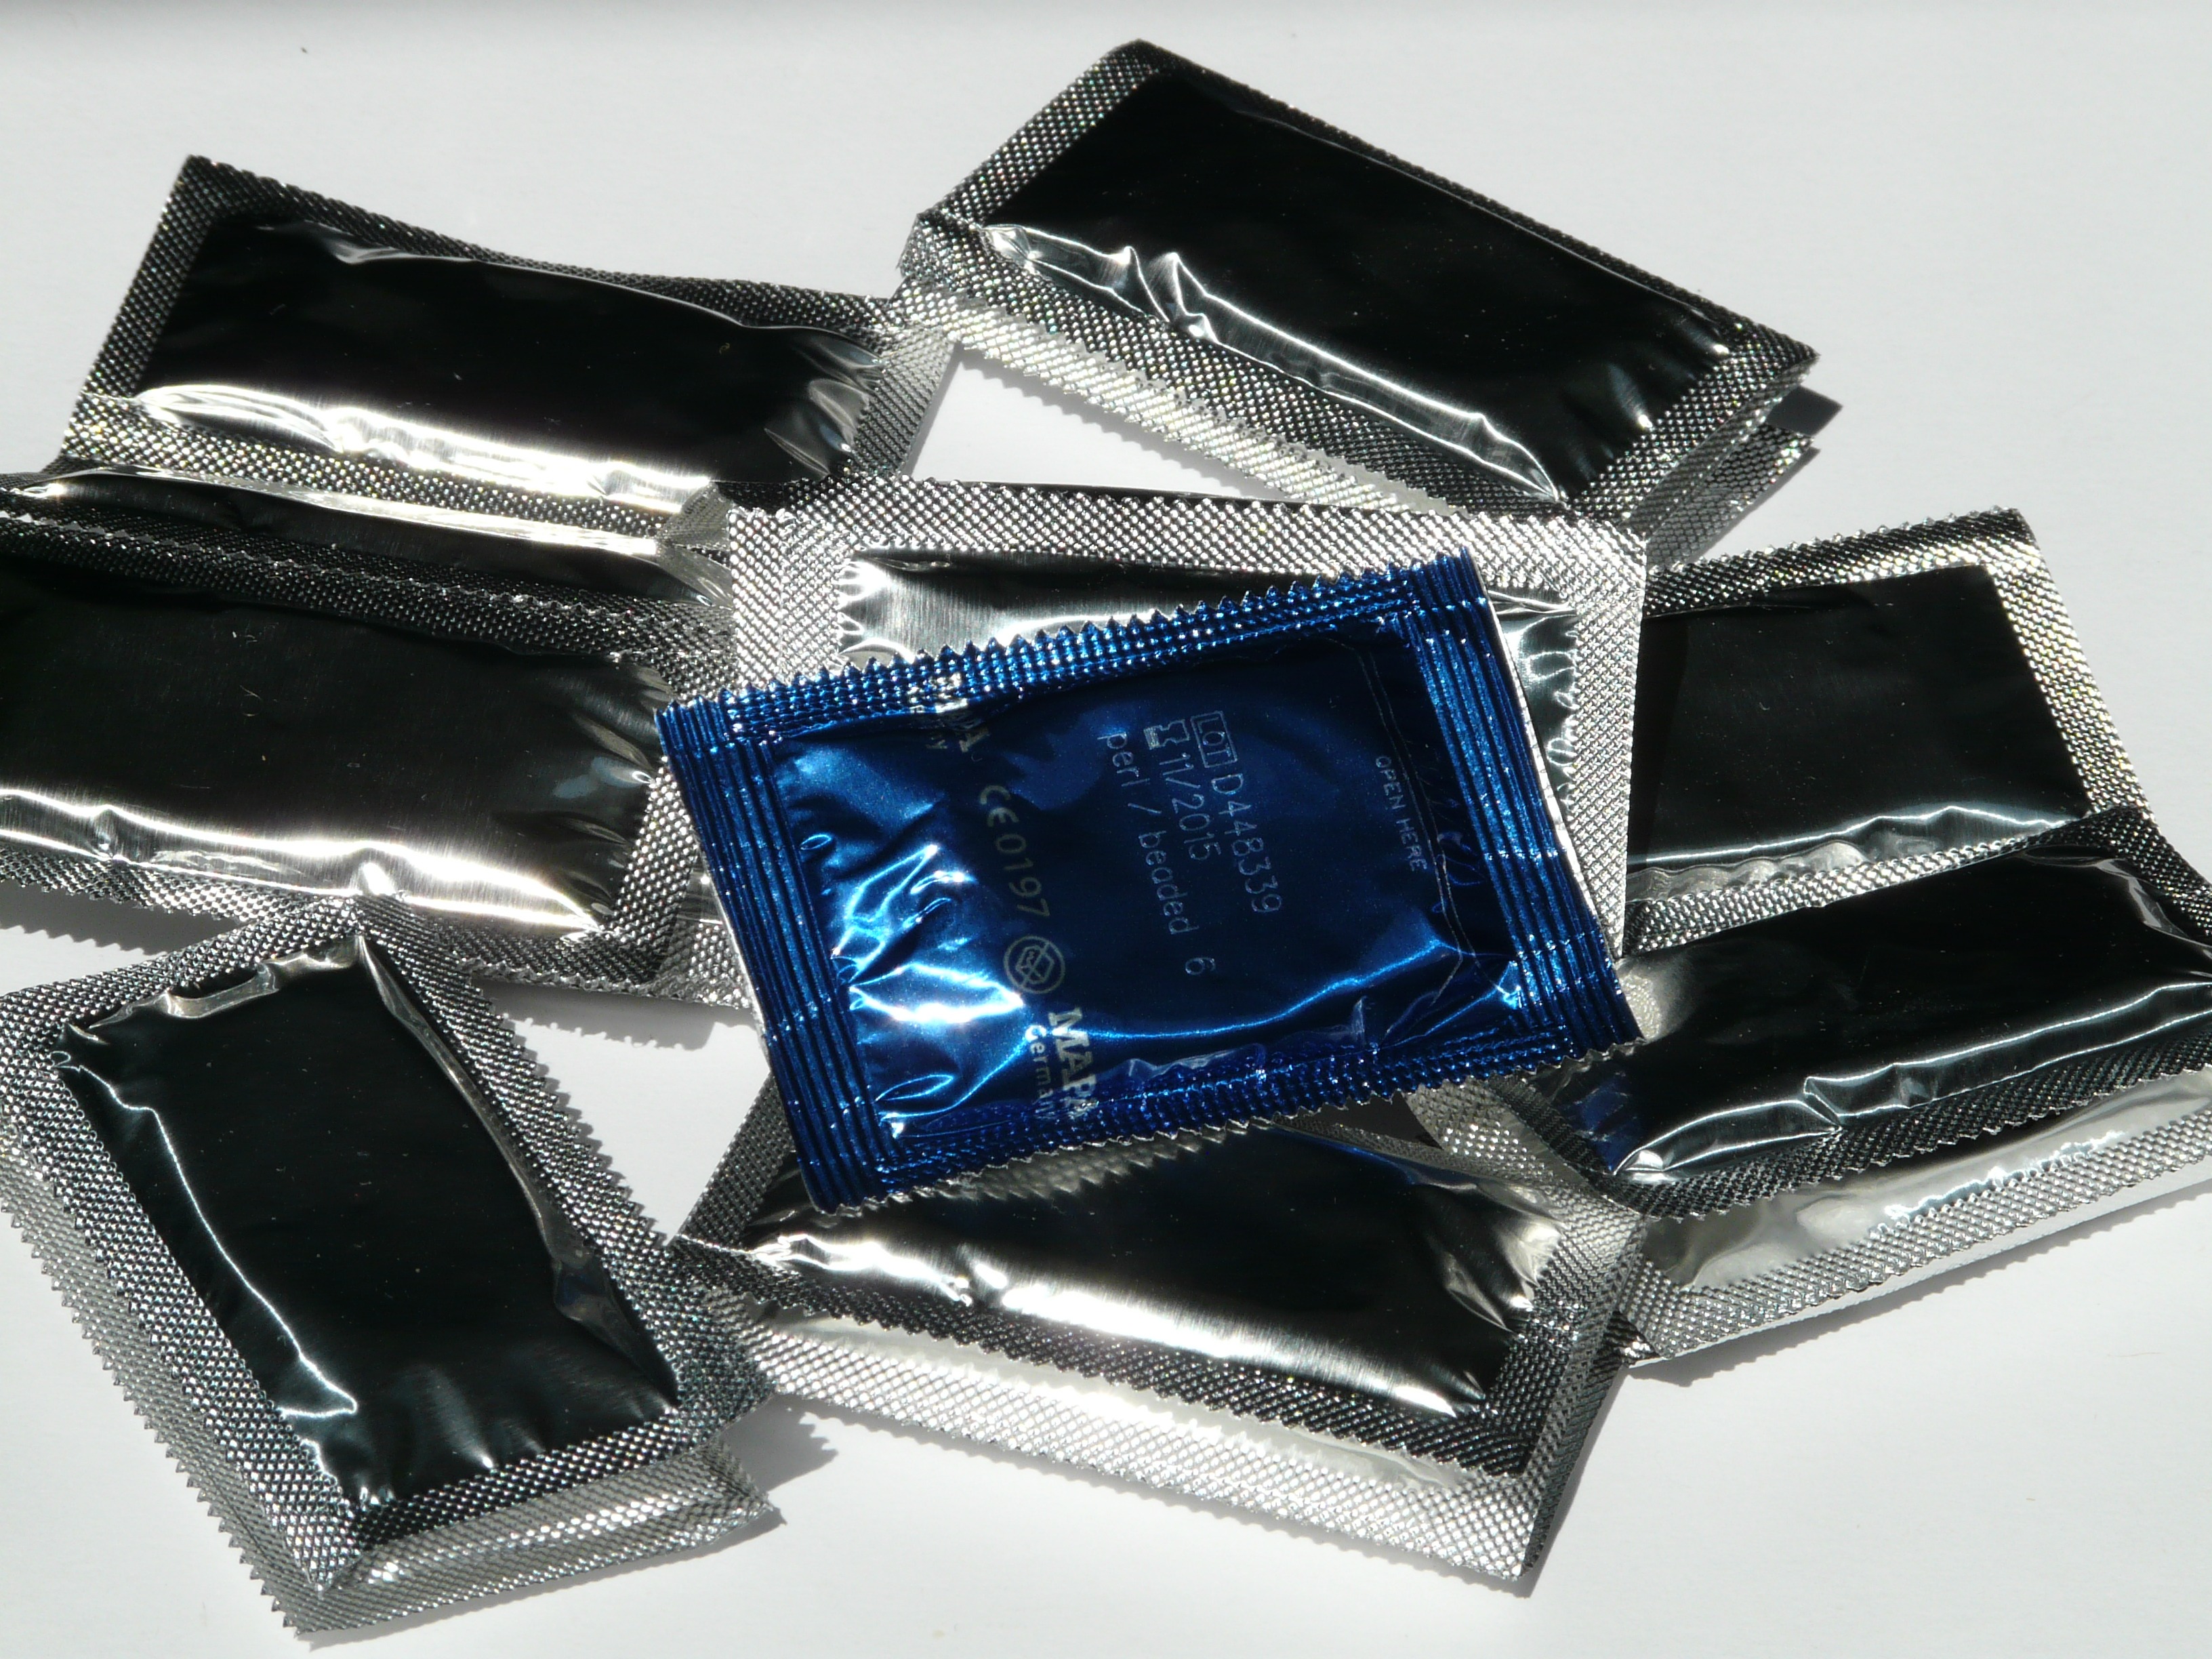
paris, shine, blue, silver, eye, packaging, protection, disease, sexually, sexual intercourse, condom, fashion accessory, contraception, verhueterli